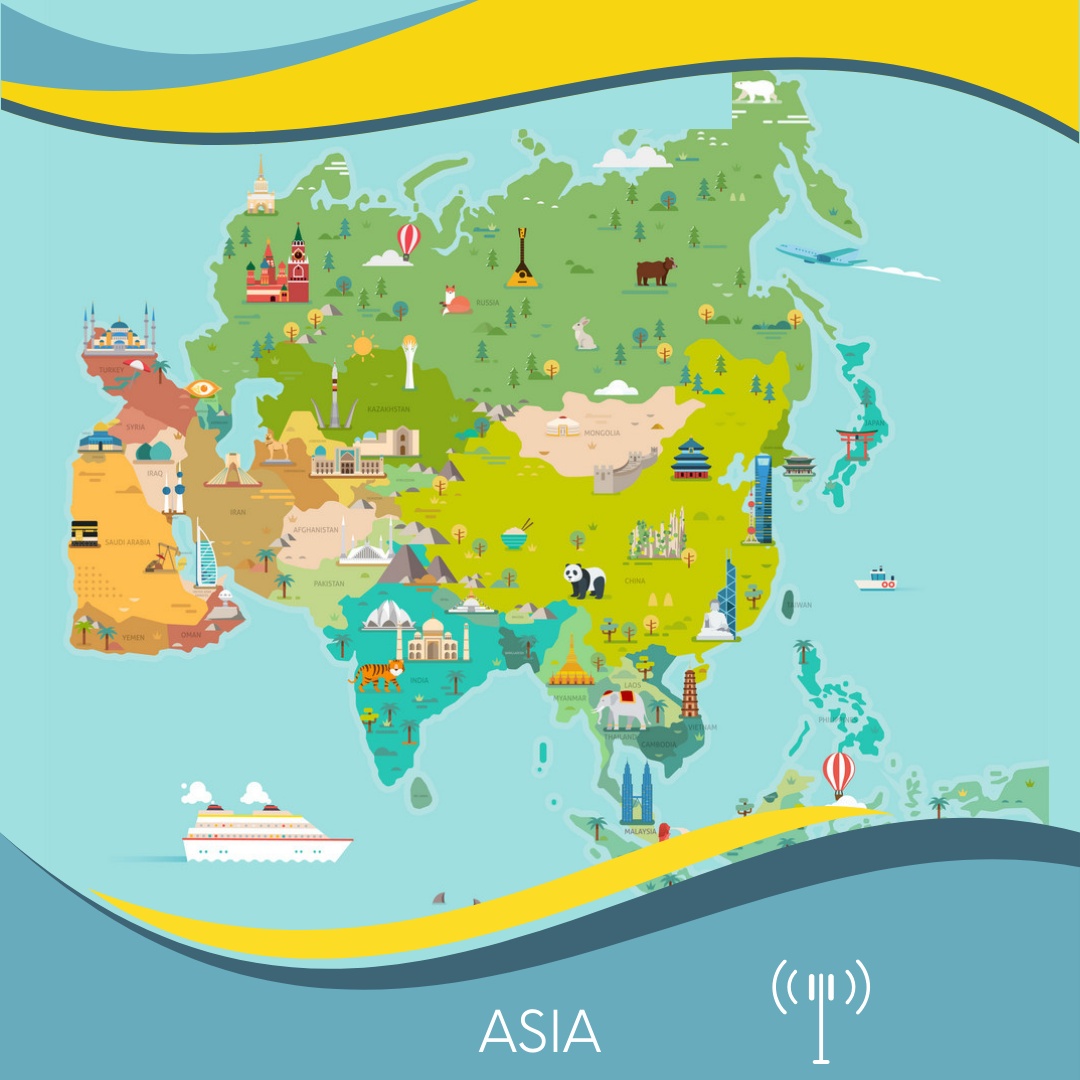
Asia (7 areas)
Brand: RTG
Asia 7 travel roaming eSIM. Use within 180 days of purchase. Speeds up to 5G. Reinstall on the same device only. Cannot be transferred. IP routing. KYC not required. Plan starts on Installation. Supported countries: Cambodia 🇰🇭, Indonesia 🇮🇩, Malaysia 🇲🇾, Philippines 🇵🇭, Singapore 🇸🇬, Thailand 🇹🇭, Vietnam 🇻🇳
Category: Electronics > Communications > Telephony > Mobile & Smart Phone Accessories > Mobile Phone Pre-Paid Cards & SIM Cards